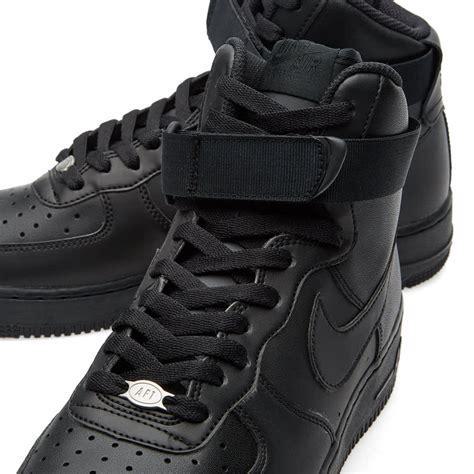
Brand: Nike
Model: Force 1